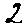
Label: 2